Flag of Wales

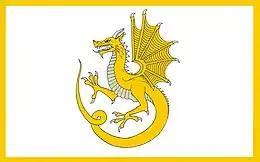
'Y Draig Aur' Owain Glyndŵr 'Golden Dragon'

In 1400, raised the dragon standard during his revolts against the occupation of Wales by the English crown. 's banner known as ('The Golden Dragon') was raised over during the Battle of Tuthill in 1401 against the English. chose to fly the standard of a golden dragon on a white background, the traditional standard.